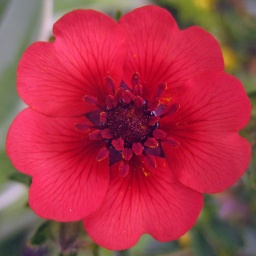
Growing in the flower bed outside my door. Noticed it yesterday for the first time.